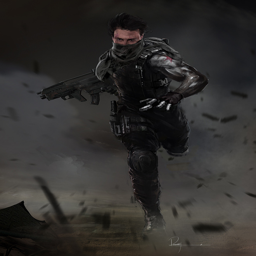
got a chance to do some early concepts for falcon and person .